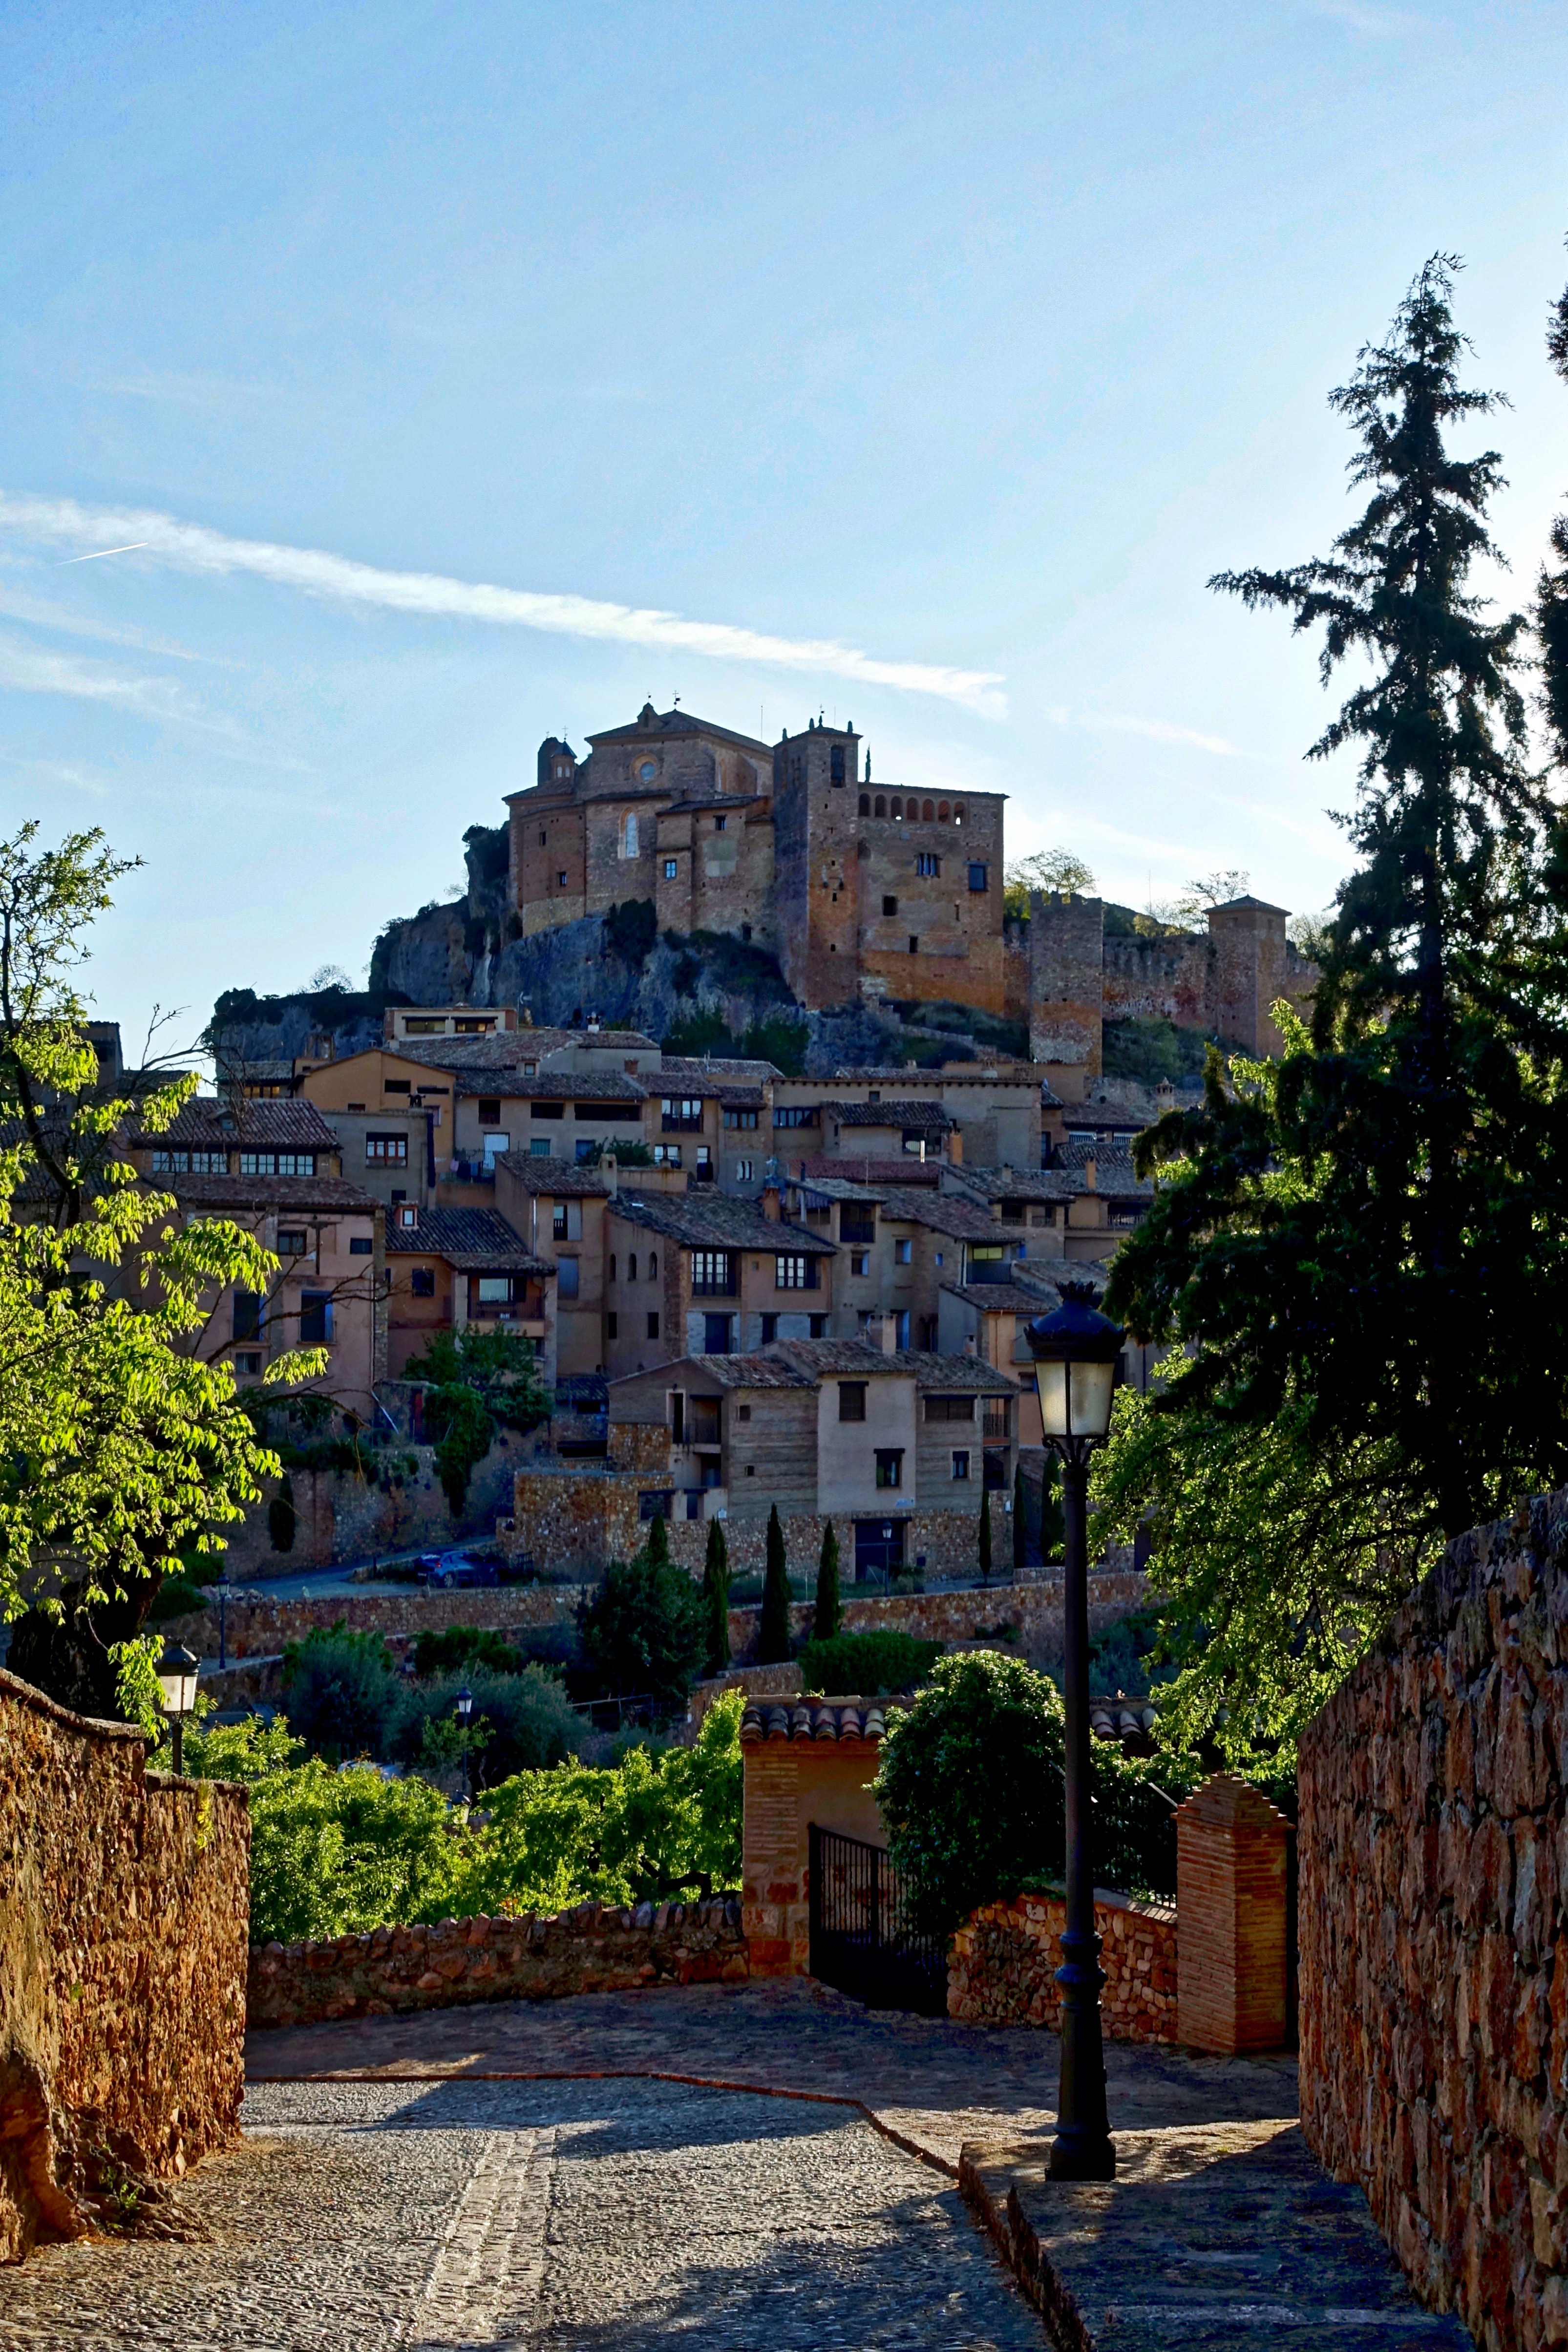
landscape, architecture, house, town, view, city, cityscape, vacation, village, scenic, landmark, historic, tourism, buildings, famous, estate, neighbourhood, residential area, alquezar, human settlement